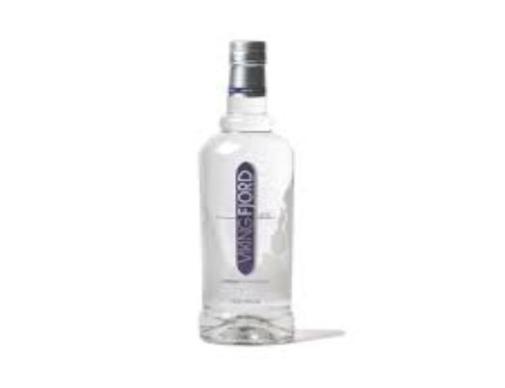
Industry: Food